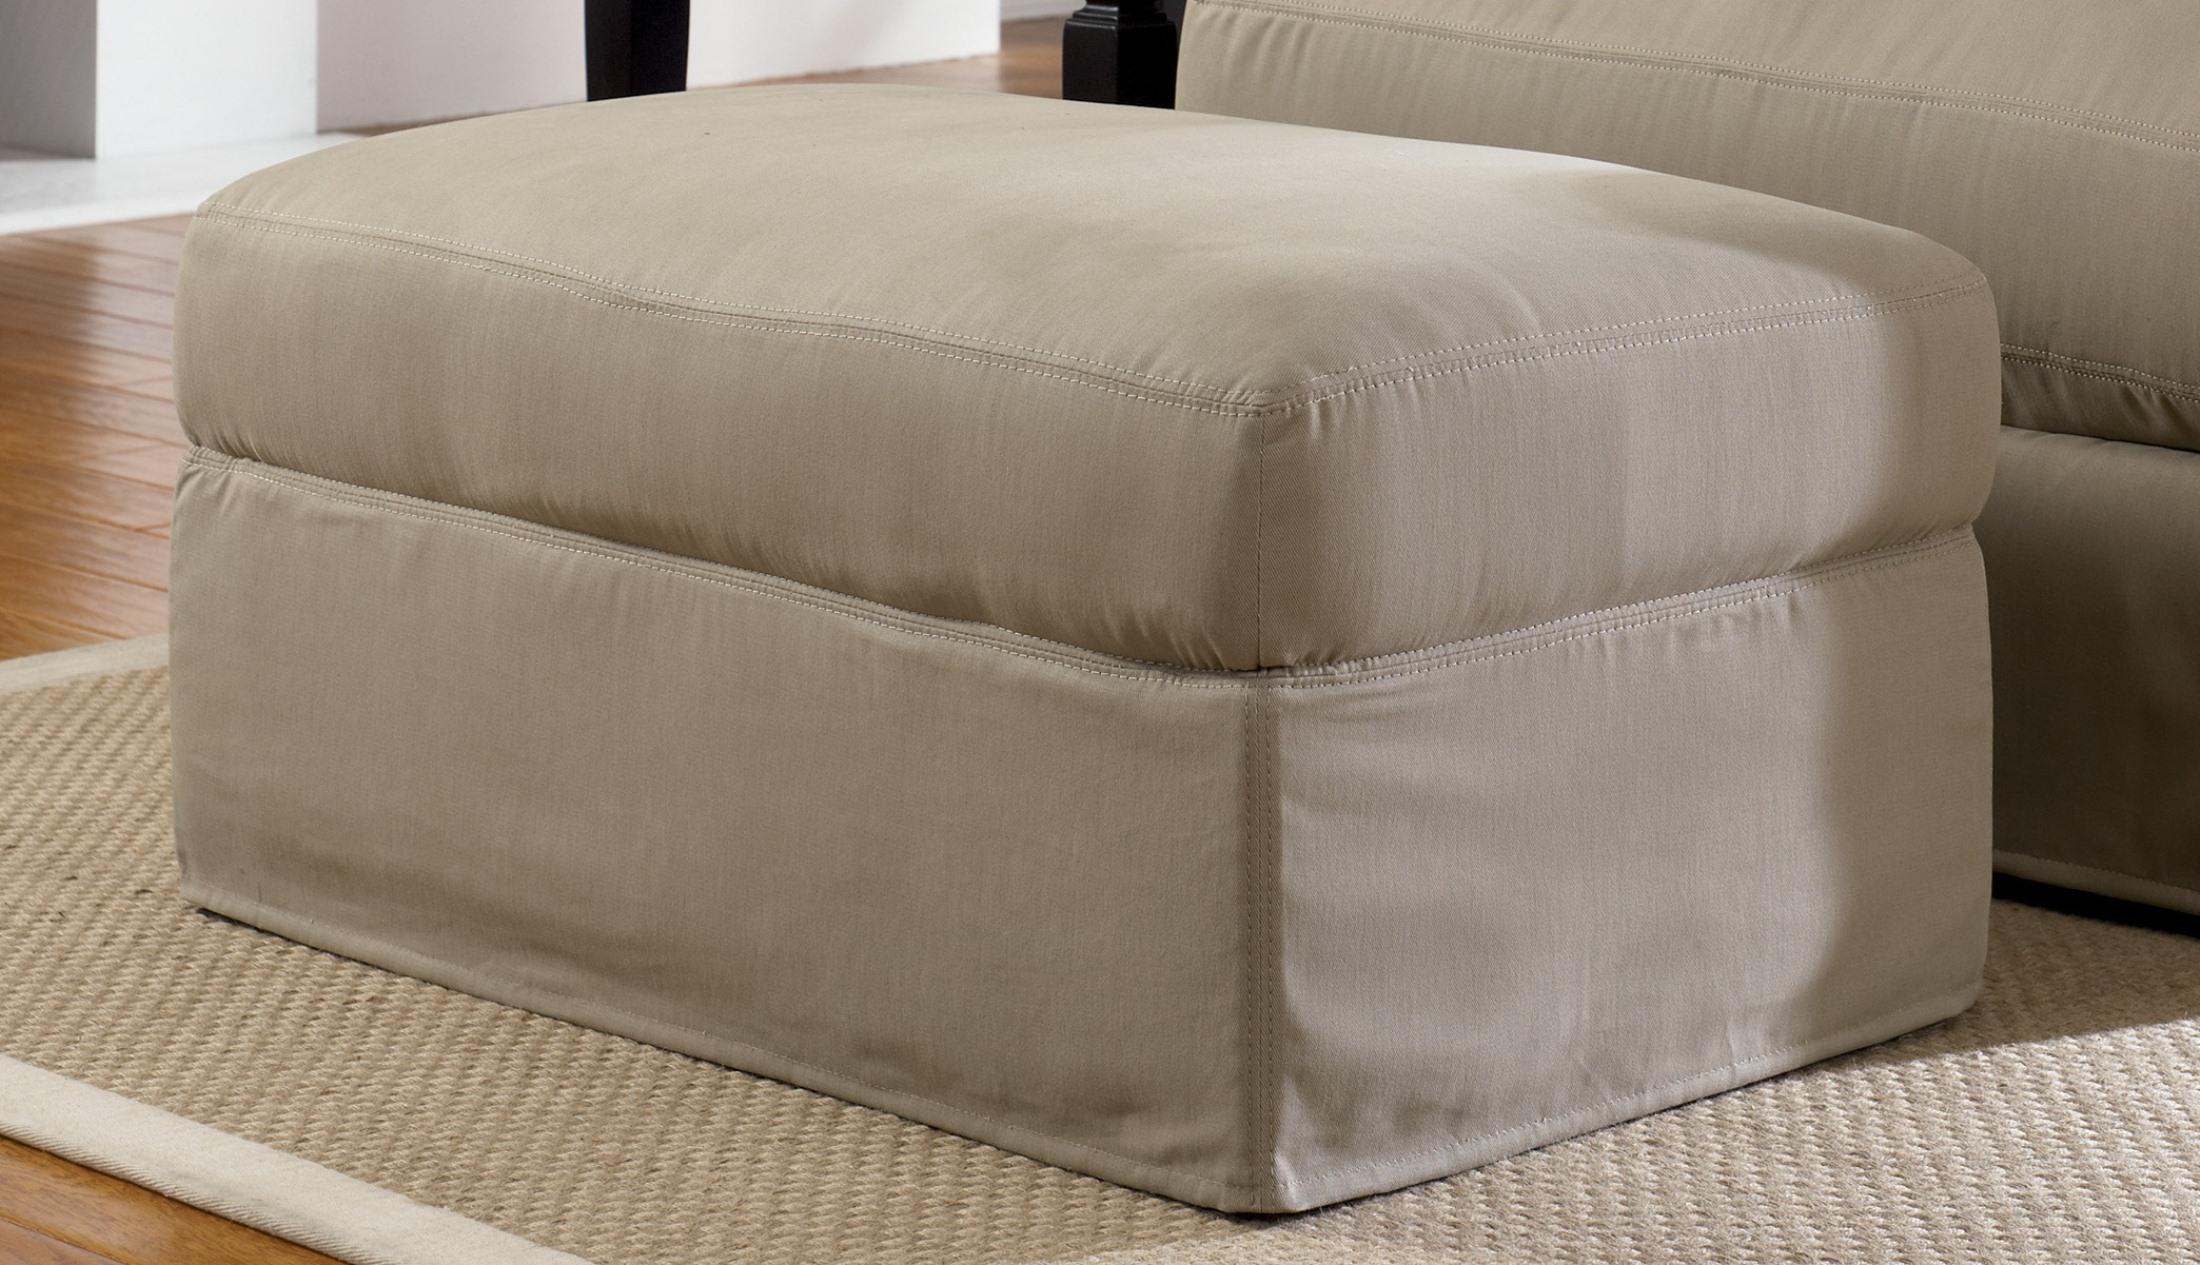
Category: Ottomans
Style: Casual